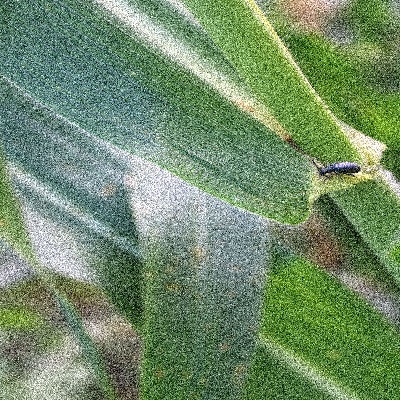
Label: Corn_(Maize)___Leaf_Spot